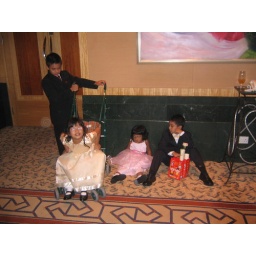
pageboys and flower girls earlier in the day